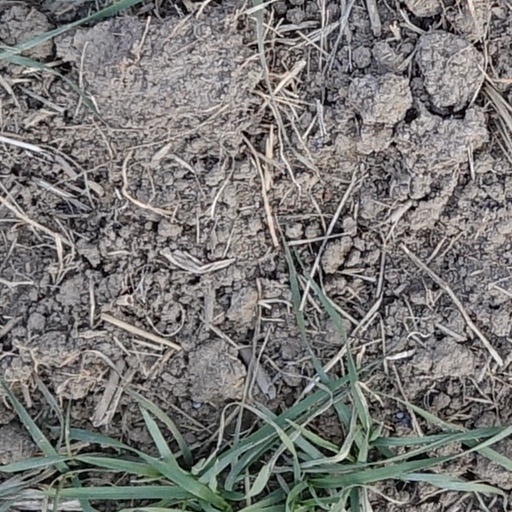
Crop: wheat